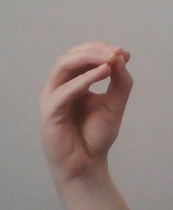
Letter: ha